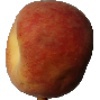
Label: Peach 1